Argentine station

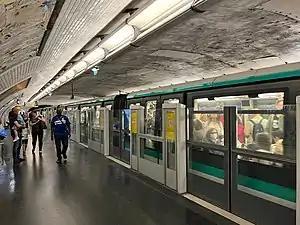
Platforms in 2022

Argentine is a station on Line 1 of the Paris Métro, located on the boundary between the 16th arrondissement and the 17th arrondissement, in the western part of the city.